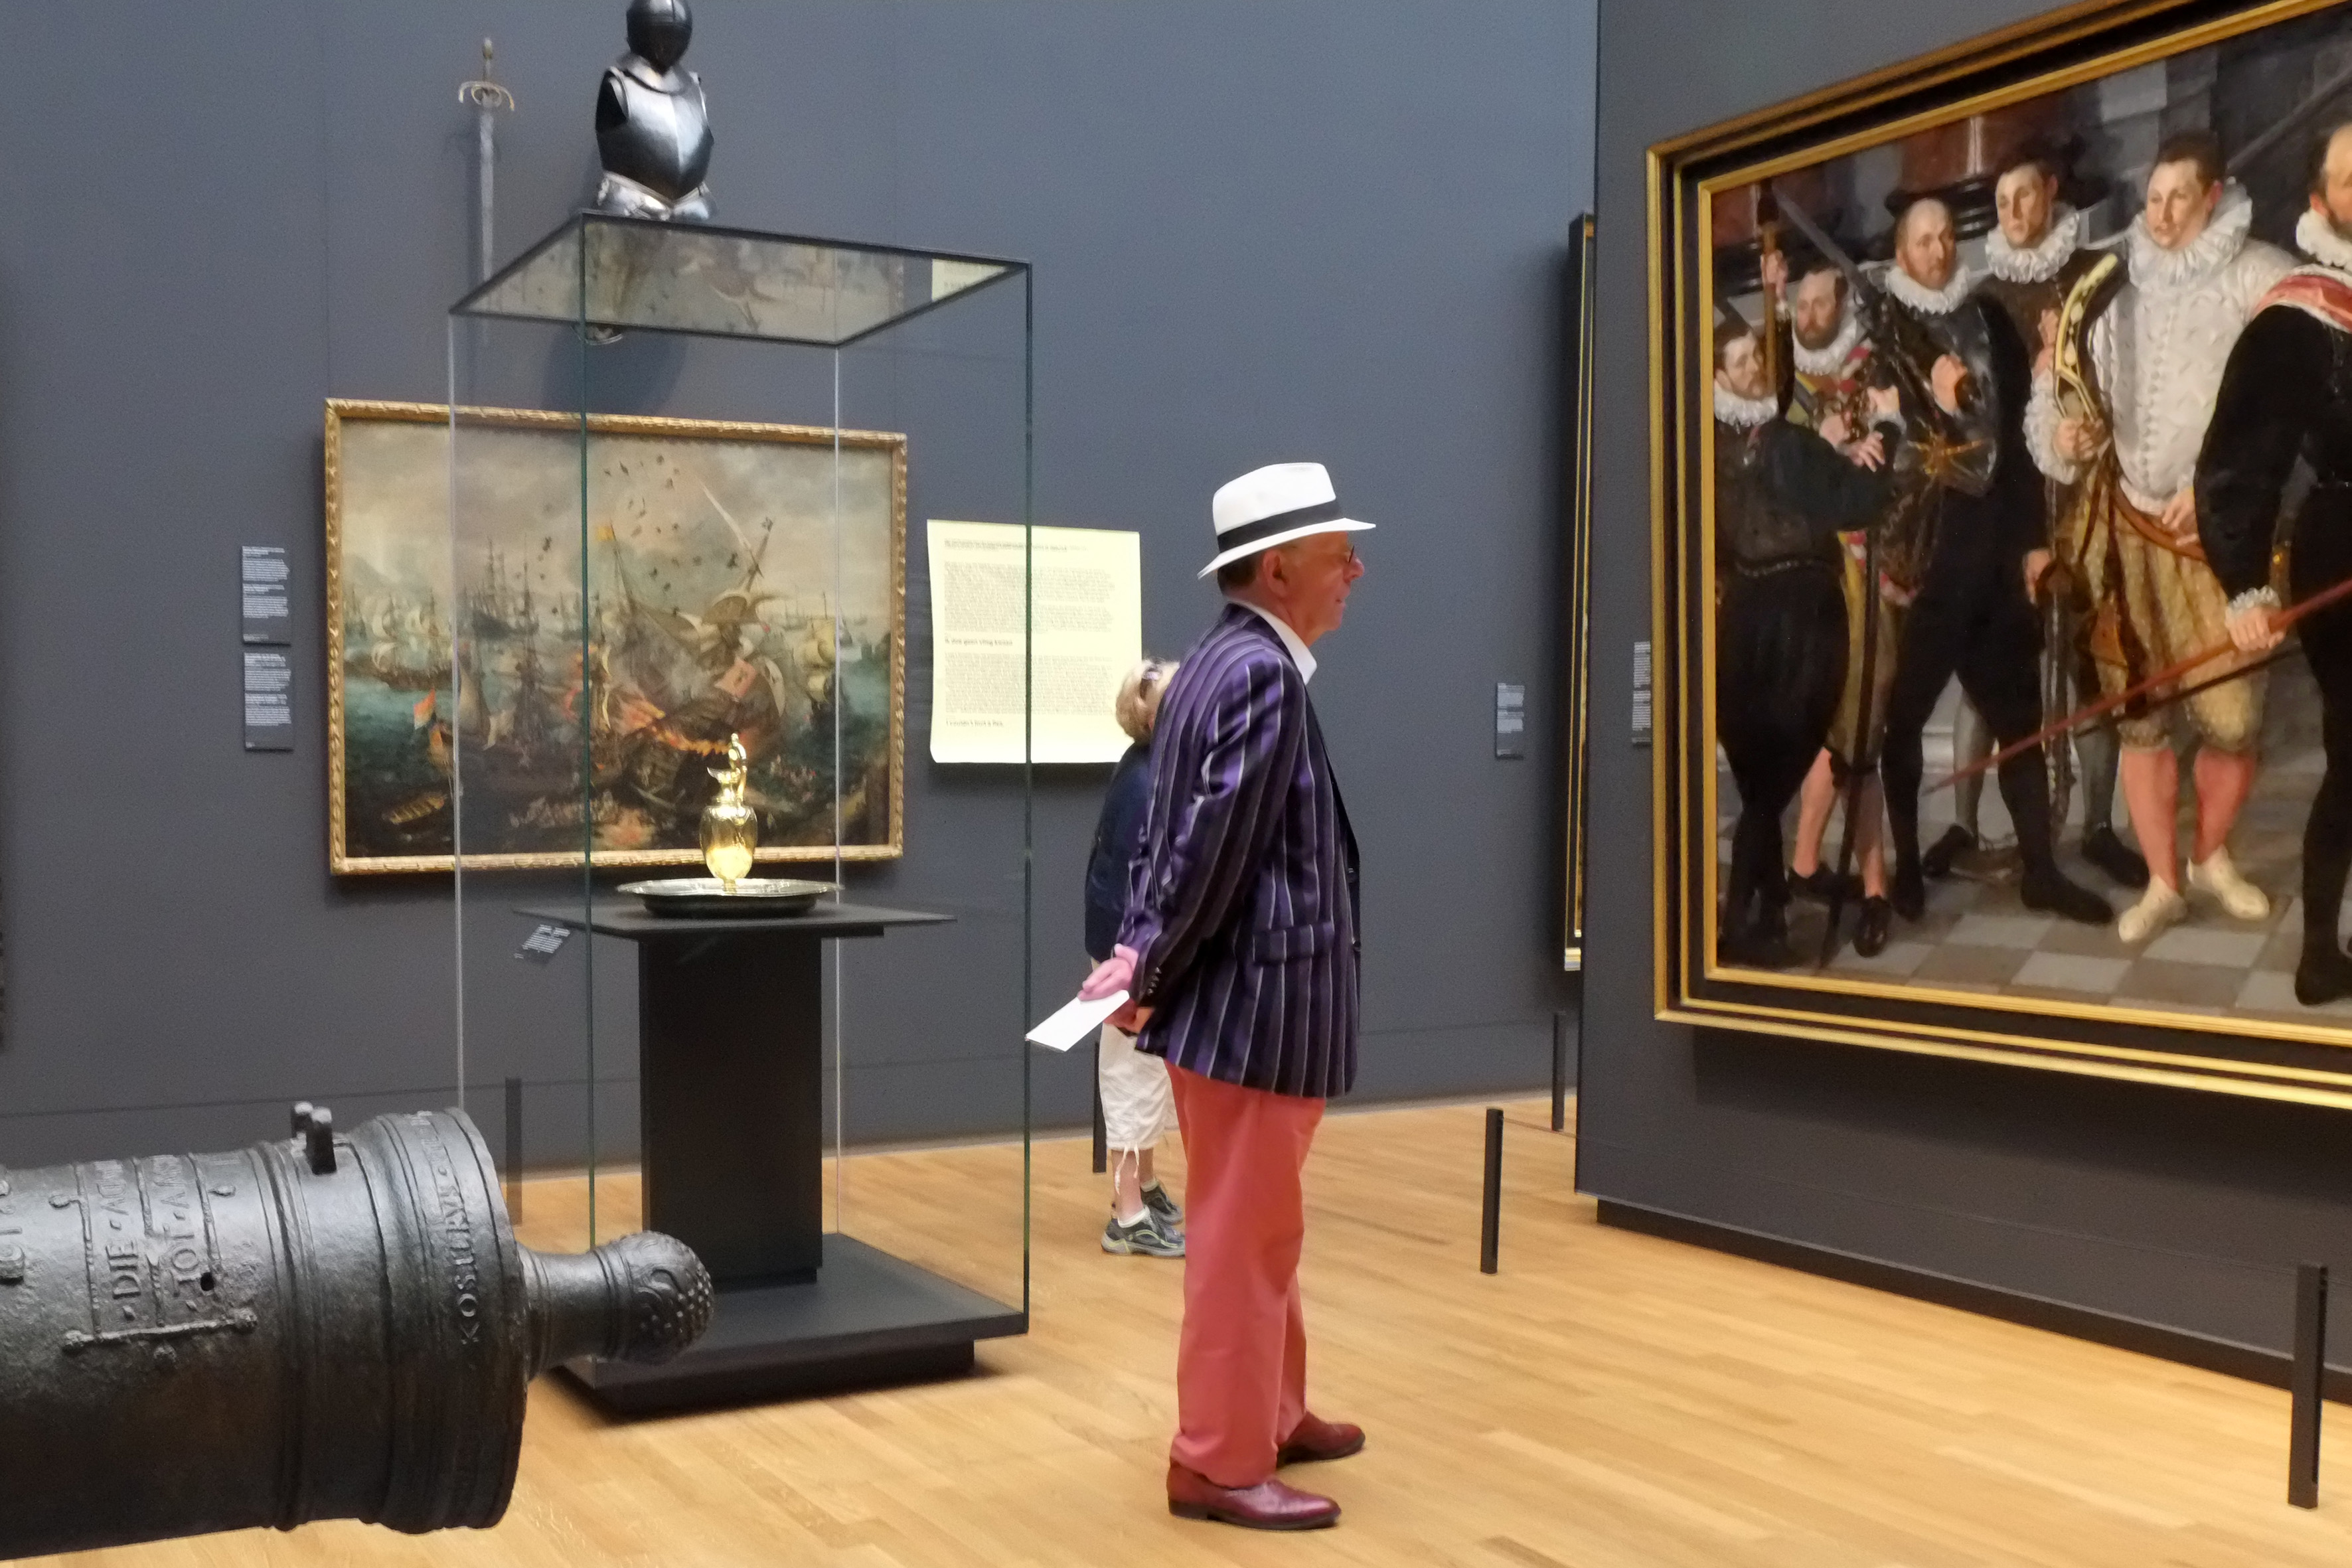
urban, museum, amsterdam, netherlands, tourist attraction, fuji, exhibition, xe1, fujix, art gallery, art exhibition